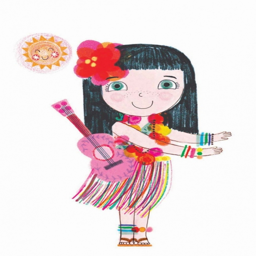
girl for i drew this range , mischief .